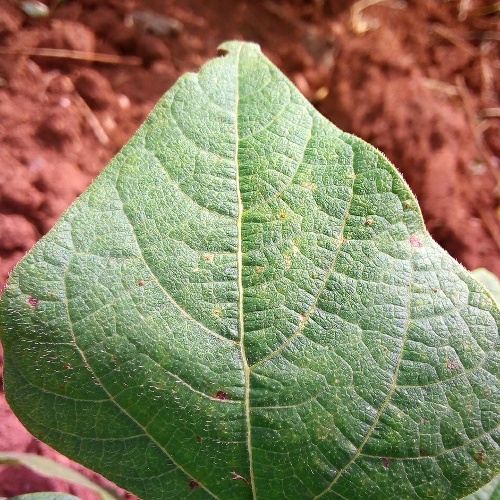
Leaf condition: healthy